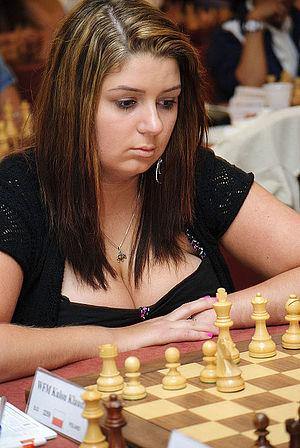
Klaudia Kulon est une joueuse d'échecs polonaise née le 13 mars 1992 à Koszalin, grand maître international féminin depuis 2014.